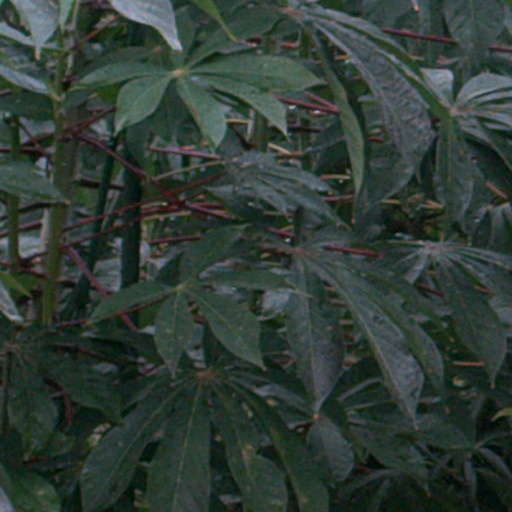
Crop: cassava